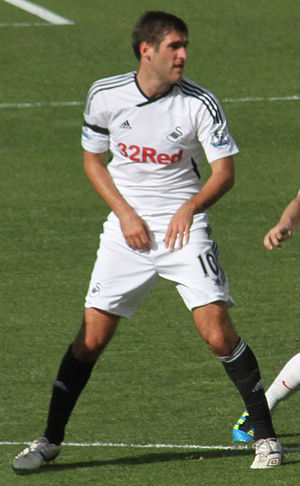
Danny Graham
Danny Graham under en kamp for Swansea i 2011
Danny Graham er engelsk fodboldspiller, der spiller som angriber for Blackburn.